Midleton College

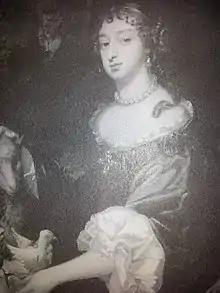
Lady Orkney, founder

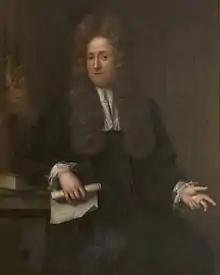
Alan Brodrick, who opened the school, later Viscount Midleton

The school finally opened in 1717, in a new purpose-built limestone schoolhouse which is still in use, with the Rev. George Chinnery, a graduate of Trinity College, Dublin, appointed as the first Master in August 1717. Chinnery was followed in 1750 by his son, and between them the two men ran the school successfully until 1775. The most notable old boy of the Chinnery years was John Philpot Curran (1750–1817), a famous orator and wit who became Master of the Rolls in Ireland. However, after 1775 the school's fortunes suffered. Between 1804 and 1830, all teaching came to an end, with a new Master still drawing his salary but living in Dublin.